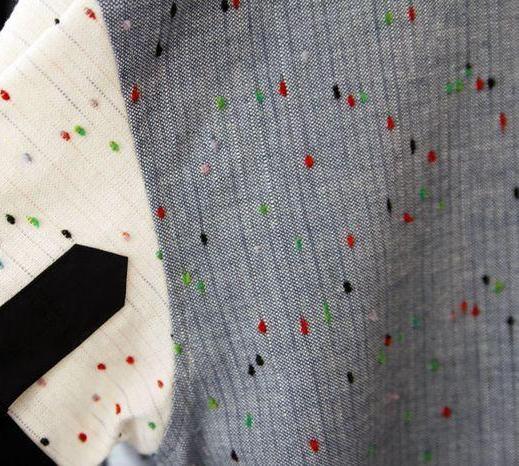
Texture: flecked